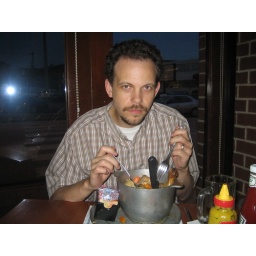
I made Chris get chicken in a pot because it sounded funny. It posed him great difficulty in eating.